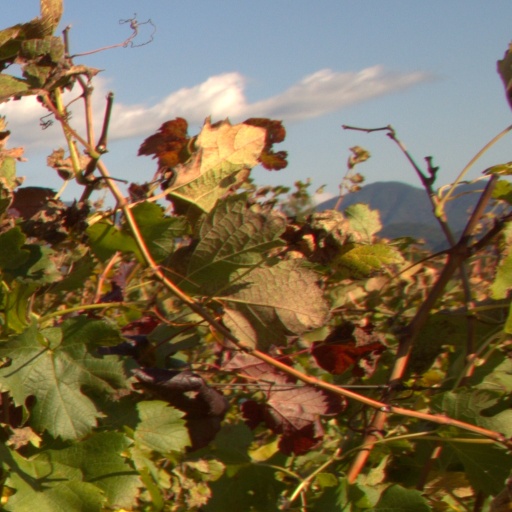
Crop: grape